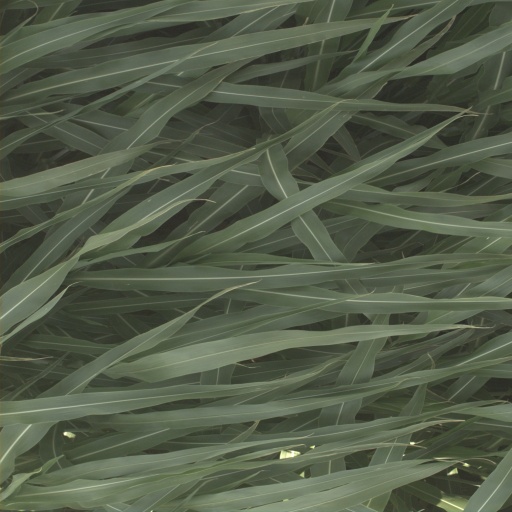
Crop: sorghum